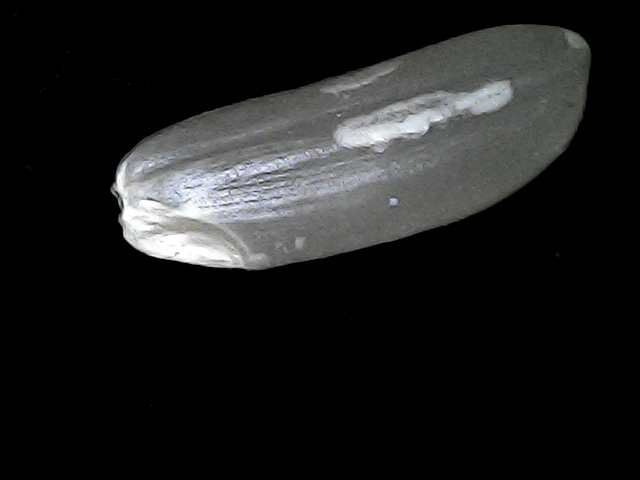
Rice variety: BD49